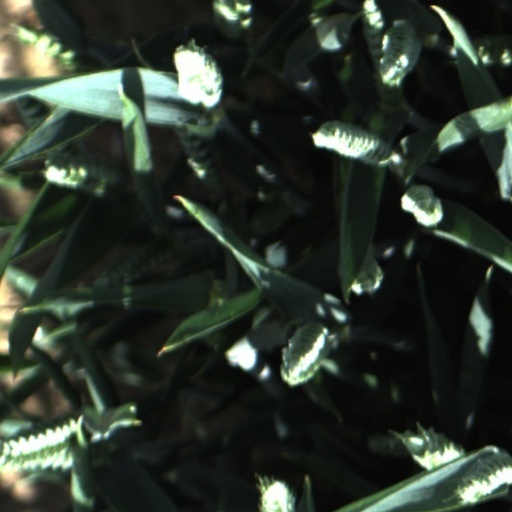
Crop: wheat